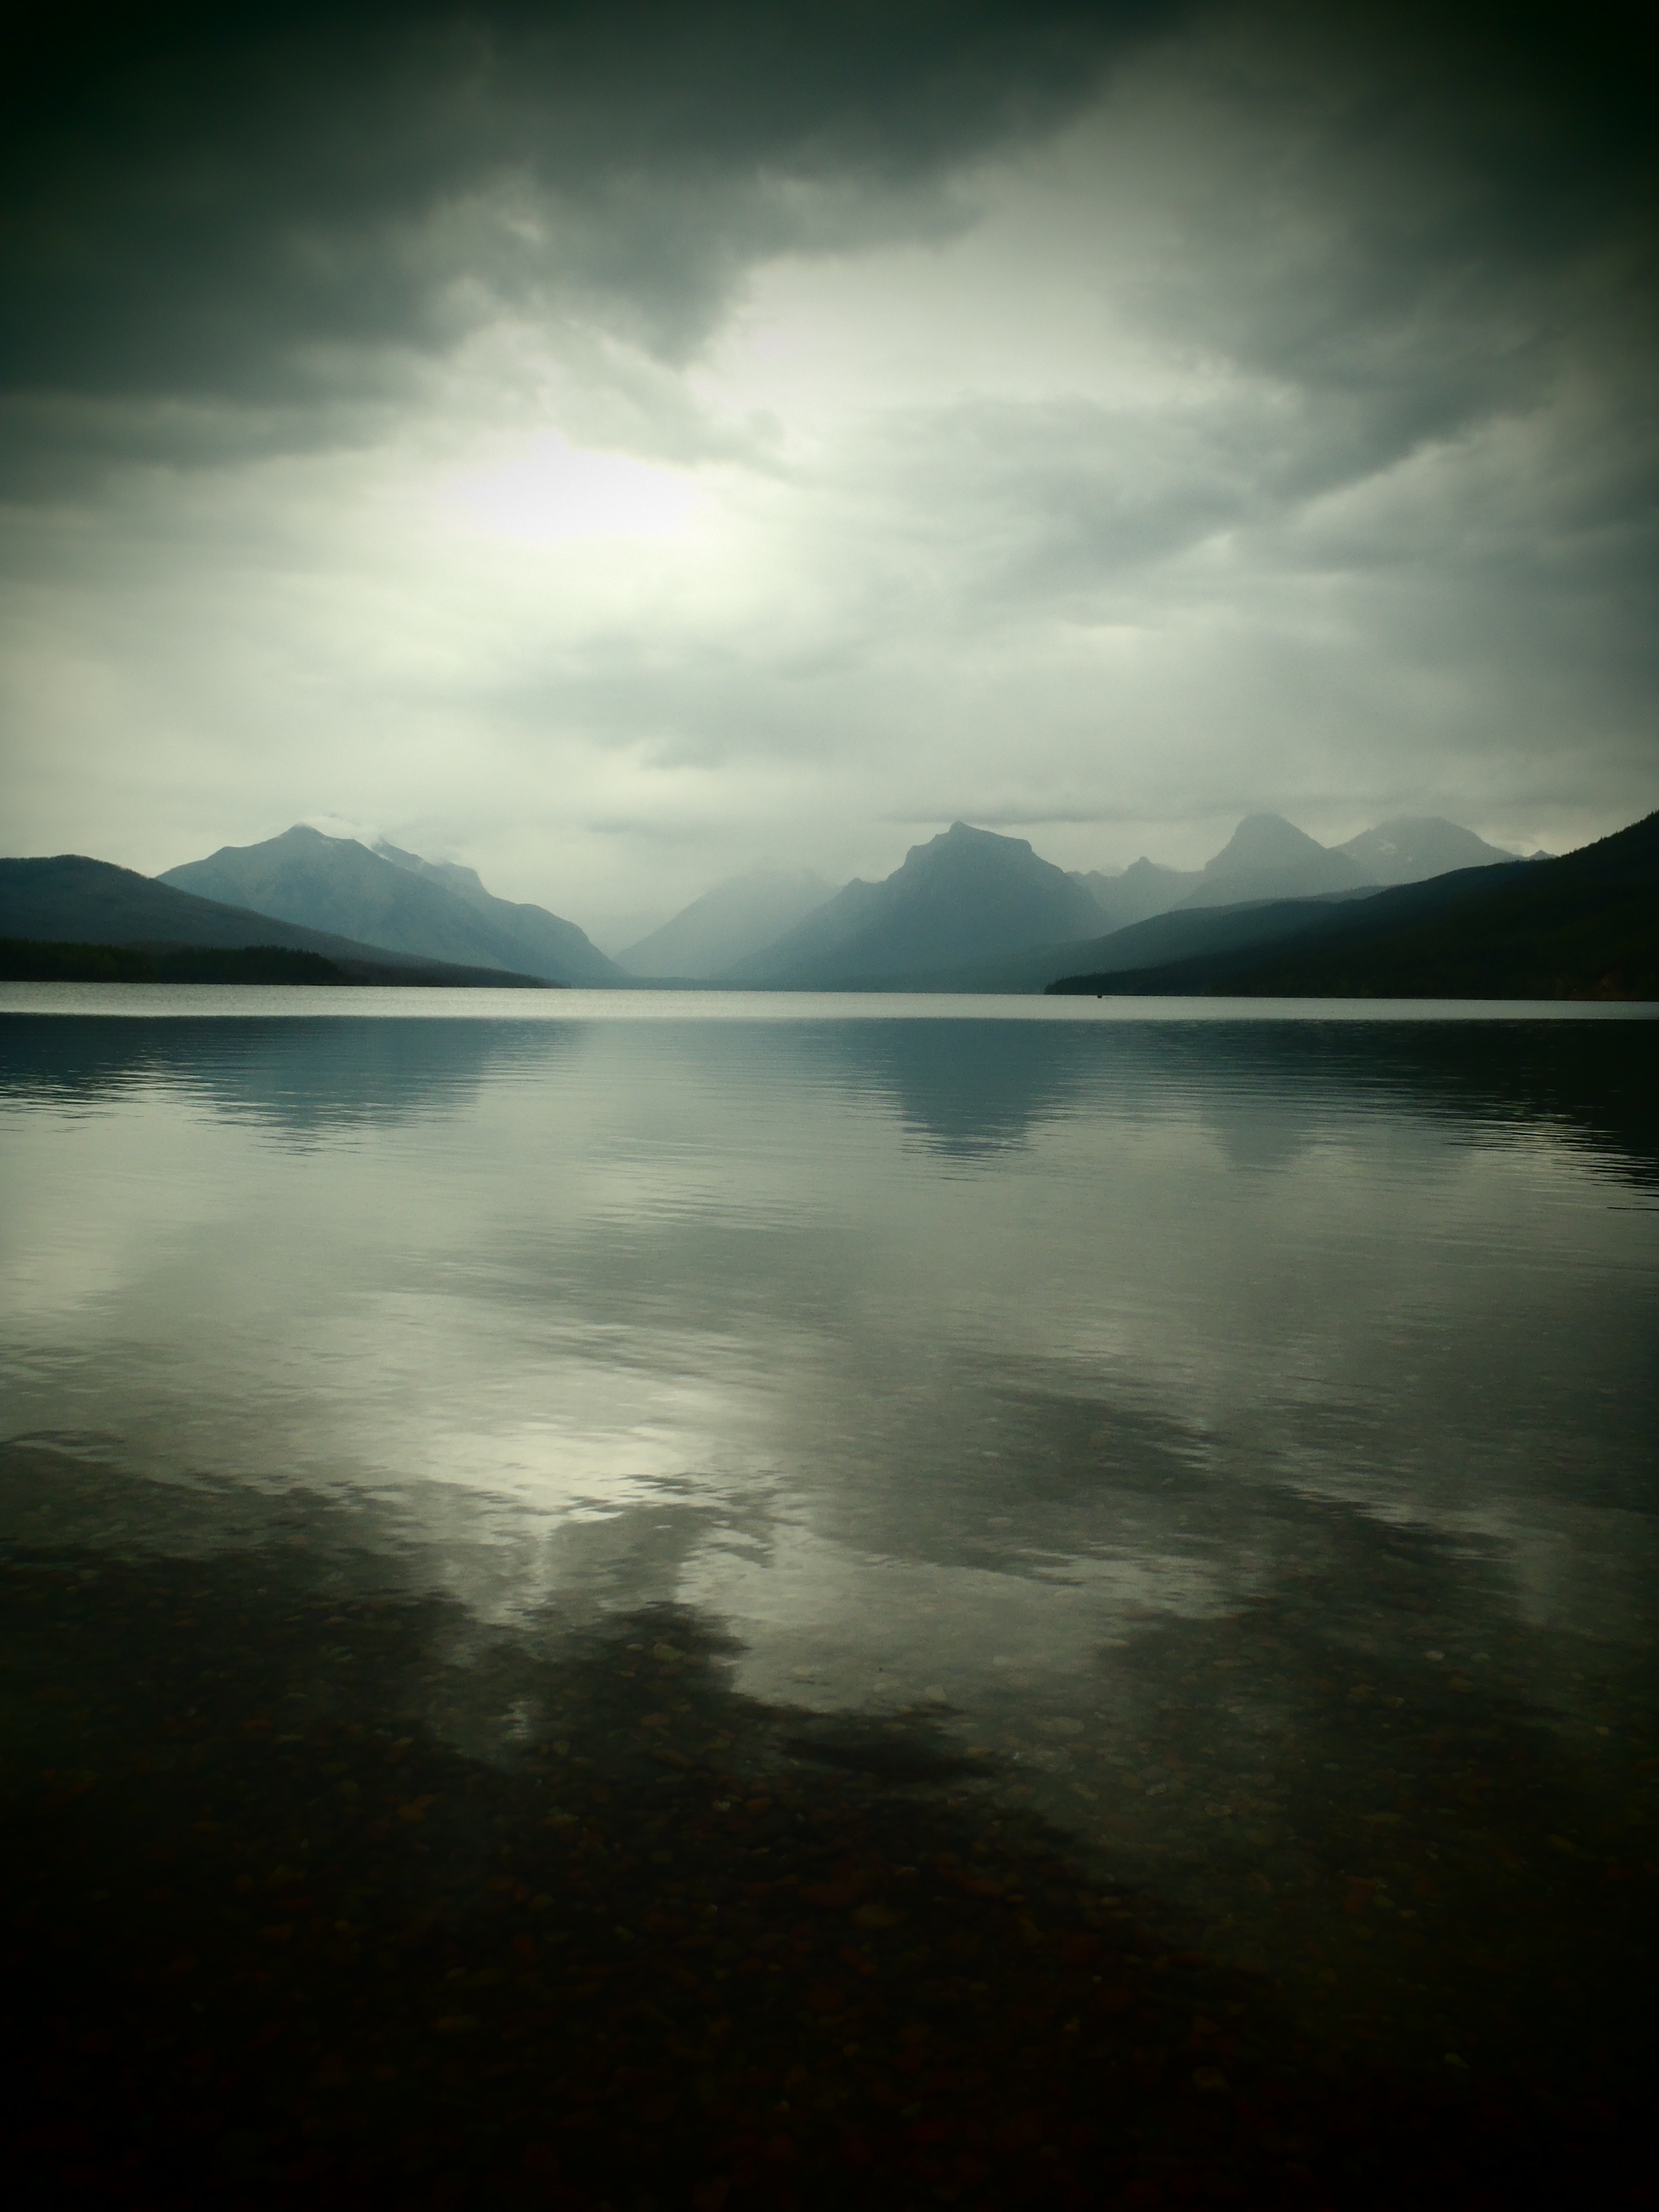
sea, coast, water, nature, ocean, horizon, light, cloud, sky, sun, sunrise, sunset, mist, sunlight, morning, wave, lake, dawn, atmosphere, dusk, evening, reflection, weather, bay, darkness, moonlight, body of water, loch, meteorological phenomenon, atmospheric phenomenon